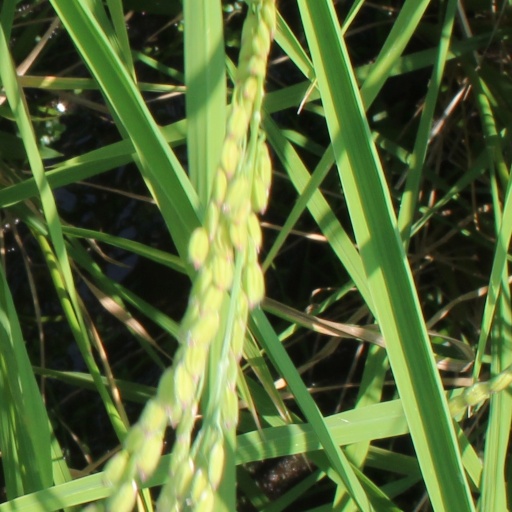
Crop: rice